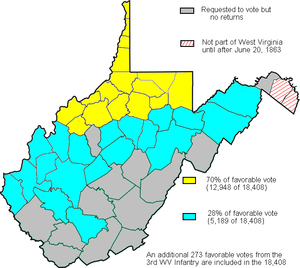
Le Commonwealth de la Virginie est une partie importante des États Confédérés durant la guerre de Sécession. En tant d'État esclavagiste, la Virginie, convoque une convention de l'État pour faire face à la crise de la sécession qui s'ouvre le 13 février 1861, une semaine seulement après la formation de la Confédération par les sept États sécessionnistes. La convention délibère pendant plusieurs semaines, avec une prééminence des délégués de l'Union, et ne vote pas une motion en faveur de la sécession le 4 avril 1861. L'opinion évolue après le 15 avril 1861, lorsque le président des États-Unis Abraham Lincoln lance un appel pour lever des troupes de tous les états, encore dans l'Union en réponse à la prise du fort Sumter par la Confédération. Le 17 avril 1861, la convention de Virginie vote pour déclarer la sécession de l'Union, dans l'attente de la ratification de cette décision par les électeurs.